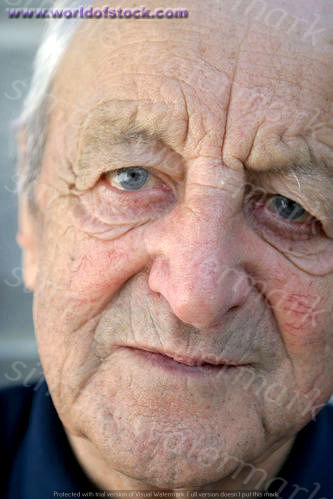
Label: Watermark